Guillermo Lasso

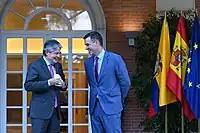
Lasso with Prime Minister of Spain Pedro Sánchez in November 2021

His administration is seen as a stark contrast towards other right-leaning governments in other South American countries. Despite his high approval rating, his political party has little to no impact on the National Assembly. His proposals to privatize state resources in the oil sector, expand mining and labor reform have received negative approval from the assembly. In August 2021, Lasso visited Mexican President Andrés Manuel López Obrador to discuss trade deals and for Ecuador to be admitted into the Pacific Alliance. That same month, he helped finalize an agreement that allows citizens of Ecuador, Colombia, Bolivia, and Peru to seek employment and live in any of the four countries without needing a special sponsorship.